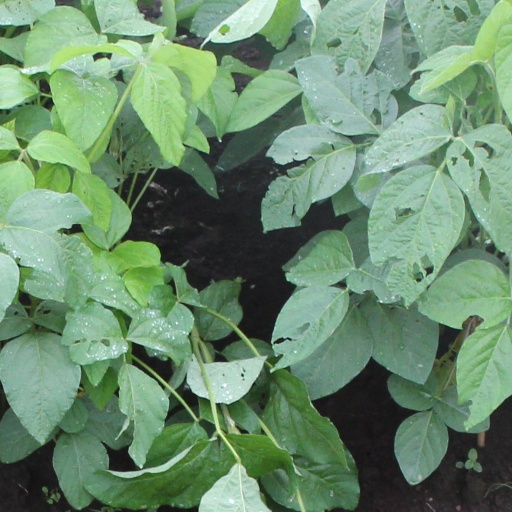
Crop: soybean